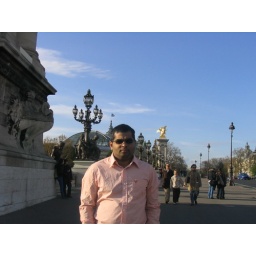
On the river sidewalk by Quai d'Orsay